Battle of Tuchola Forest

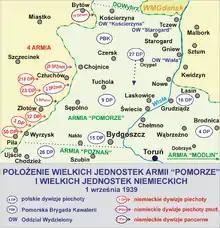
Positions of Polish and German forces before the battle

Tuchola Forest in Westprussia, since 1920 Treaty of Versailles in the Polish Corridor, is a large area of mostly forest. Its difficult terrain was thought by the Polish high command as a good defensive position. However, the Germans had held their "Truppenübungsplatz Gruppe" military exercises in the area until 1919, and were therefore familiar with it, and furthermore General Heinz Guderian had been born in nearby Chełmno).